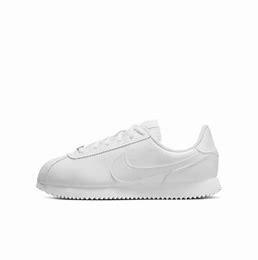
Brand: Nike
Model: Cortez Basic SL